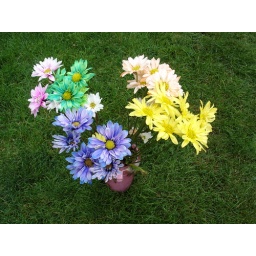
Some flowers that had been in the house, taken outside so I could use the grass as a background.